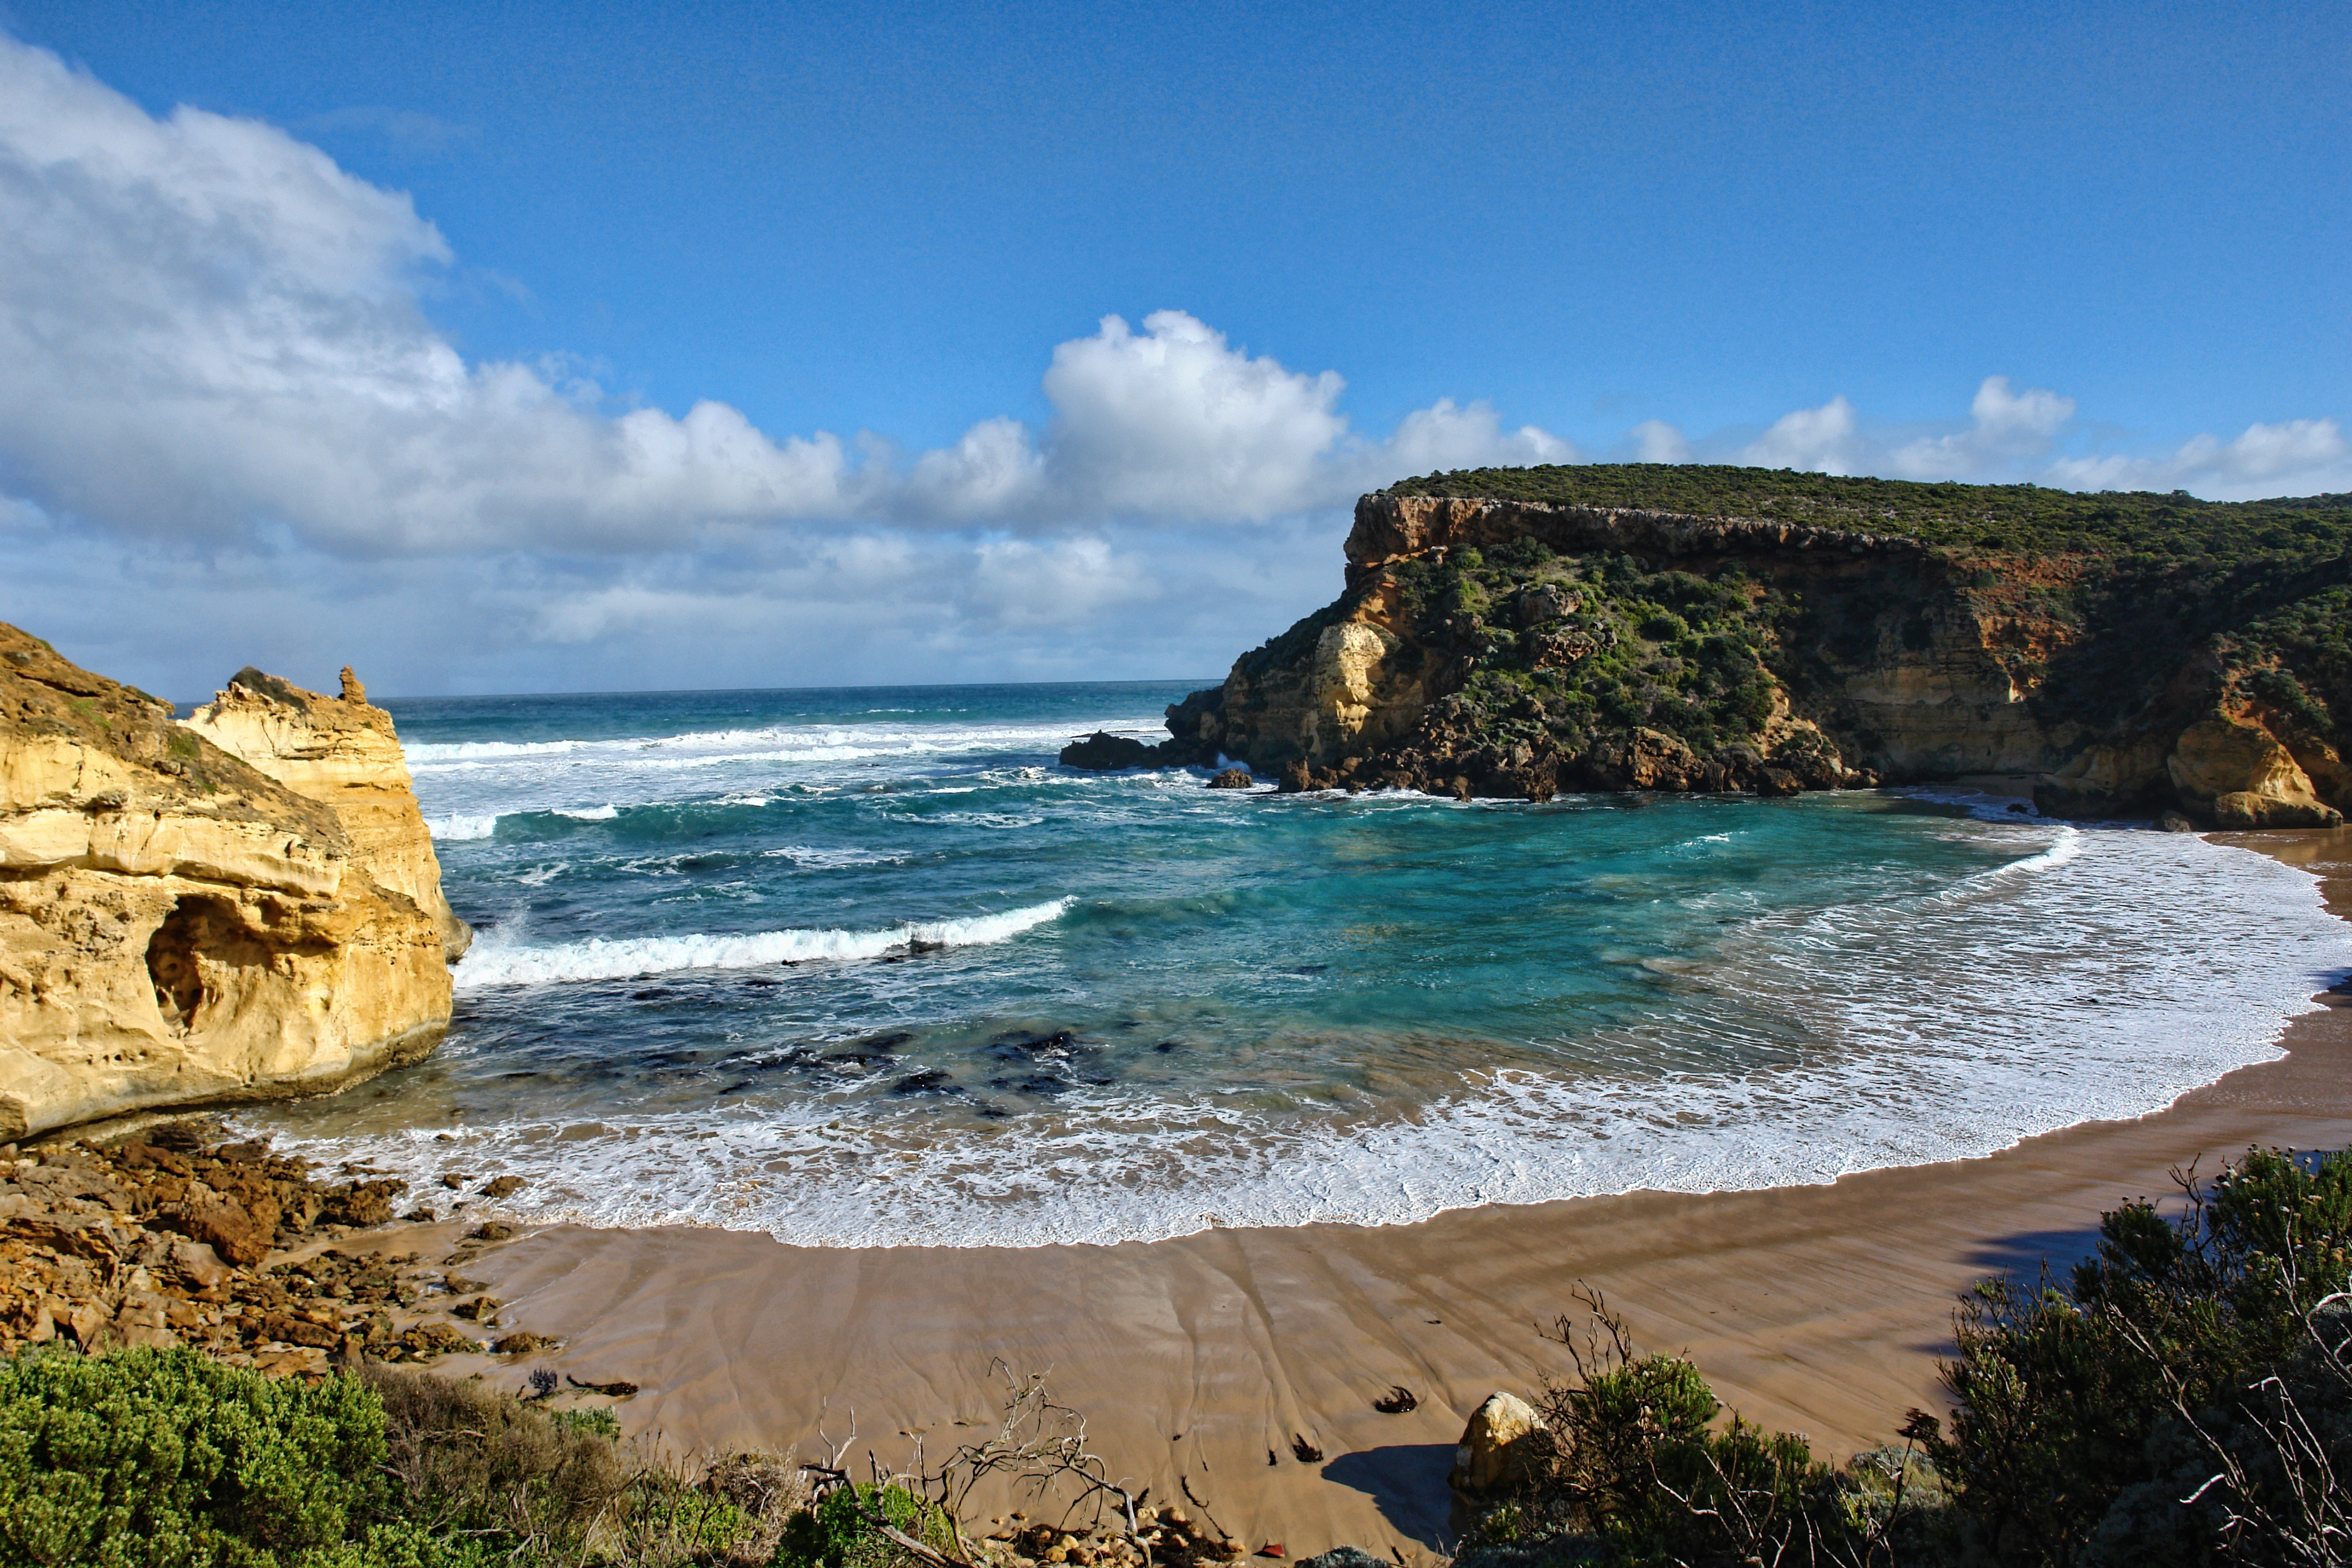
beach, landscape, sea, coast, rock, ocean, shore, wave, vacation, cliff, cove, bay, terrain, body of water, australia, shipwreck, cape, islet, landform